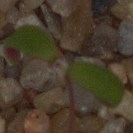
Label: fat_hen